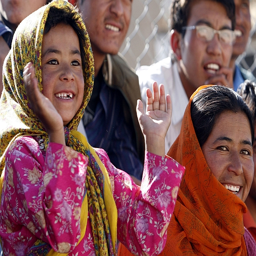
a girl watches a polo match during the festival